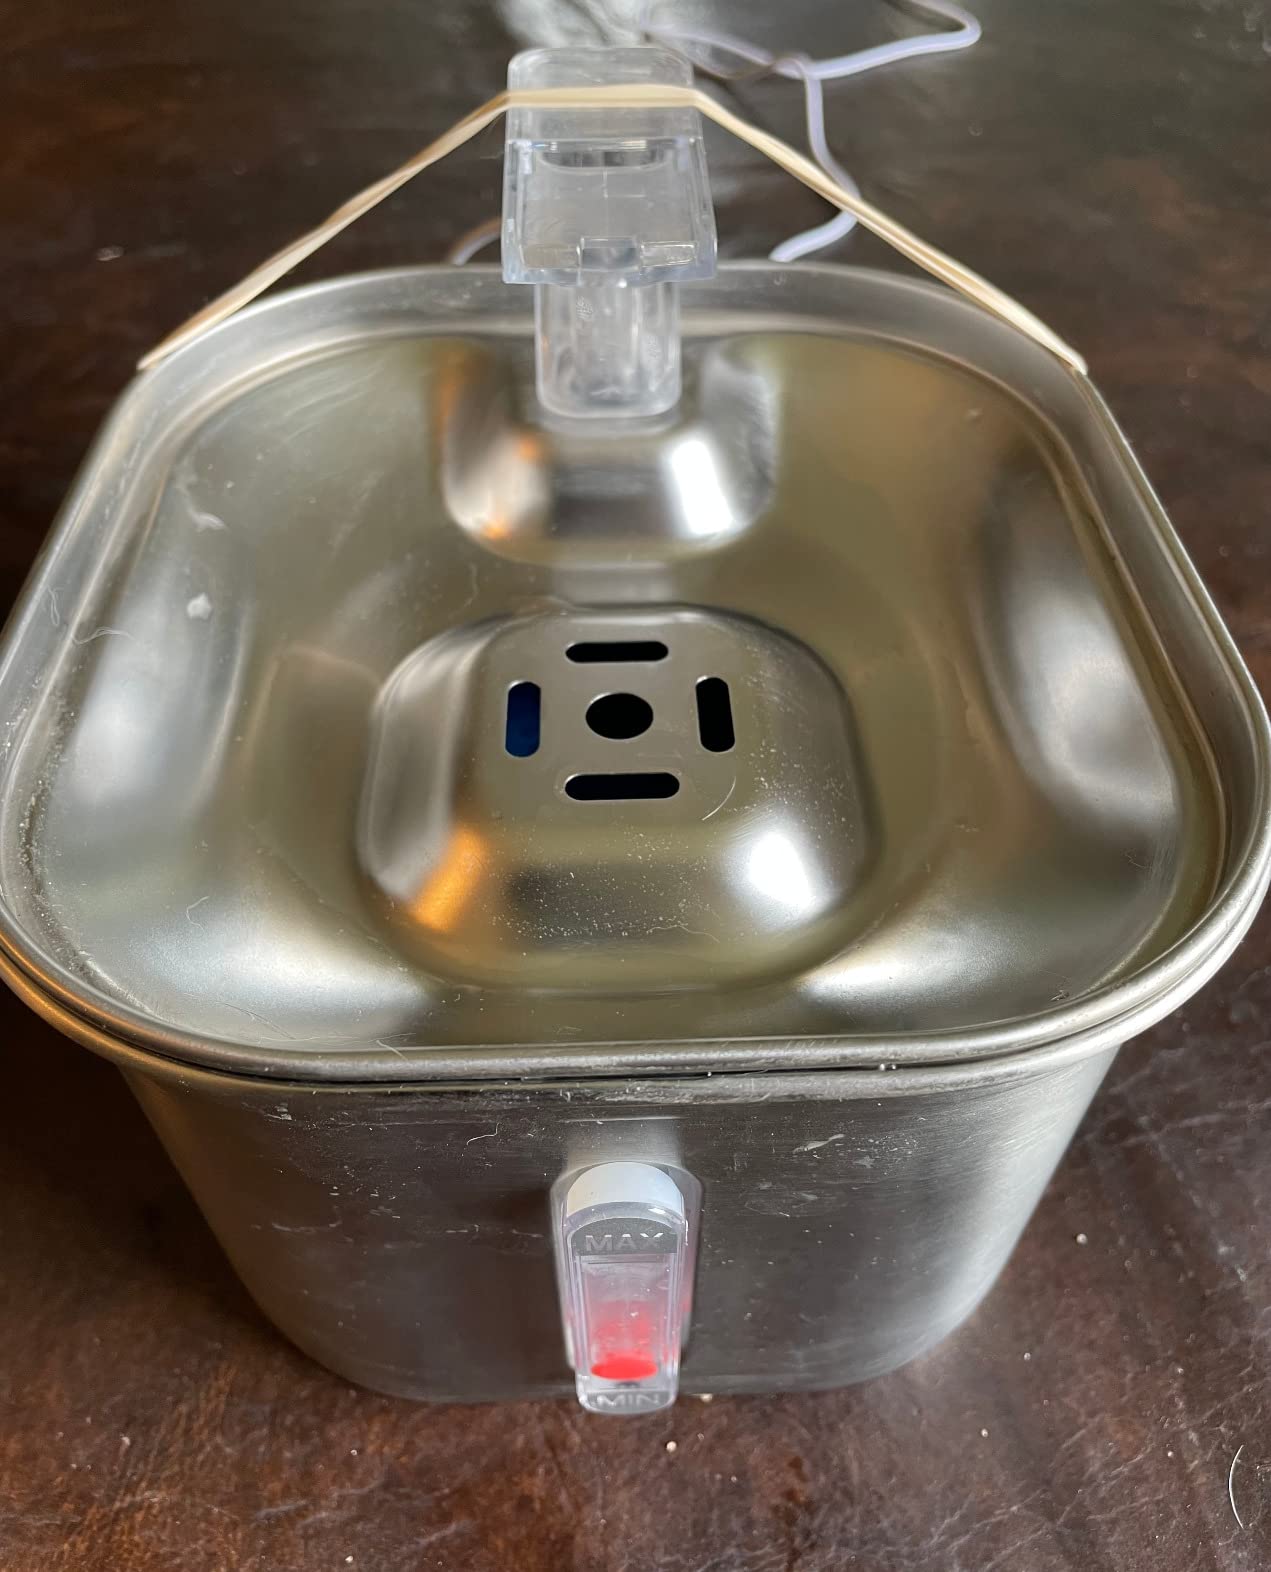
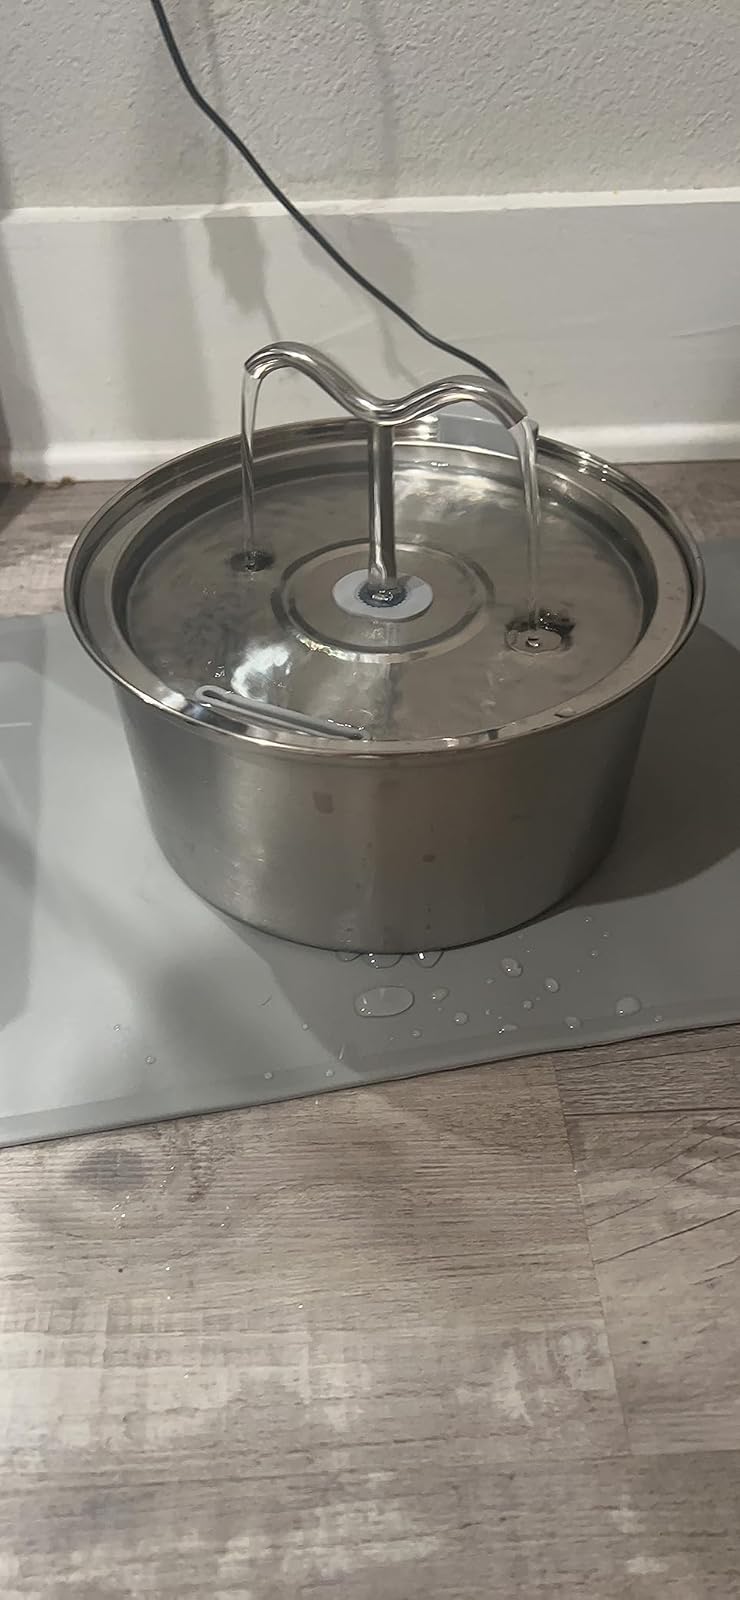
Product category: items_bowl
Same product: no